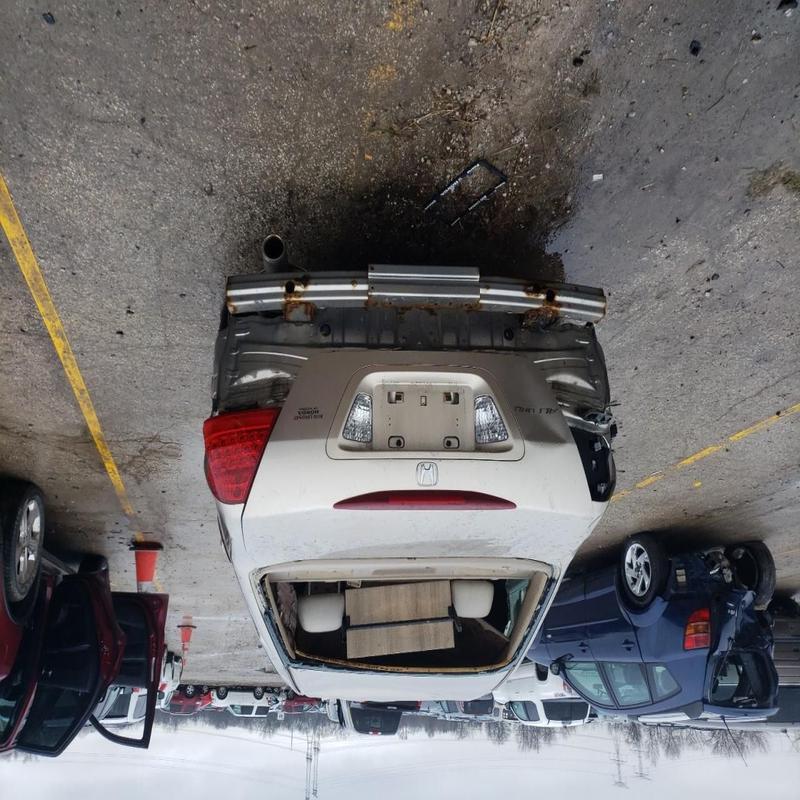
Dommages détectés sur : aile arrière droite, aile arrière gauche, pare-brise arrière, malle, feu arrière droit, feu arrière gauche, pare-choc arrière, plaque d'immatriculation arrière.
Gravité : majeur